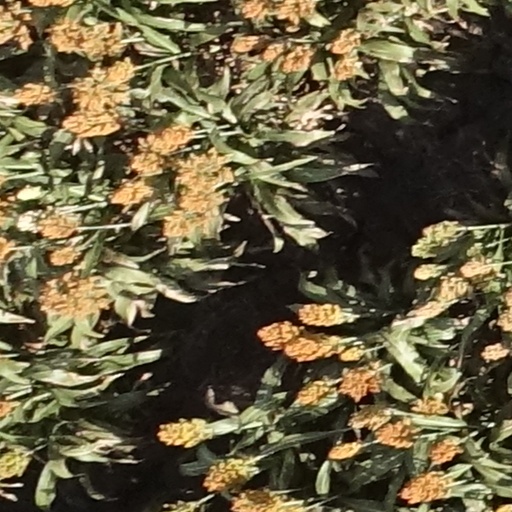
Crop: sorghum